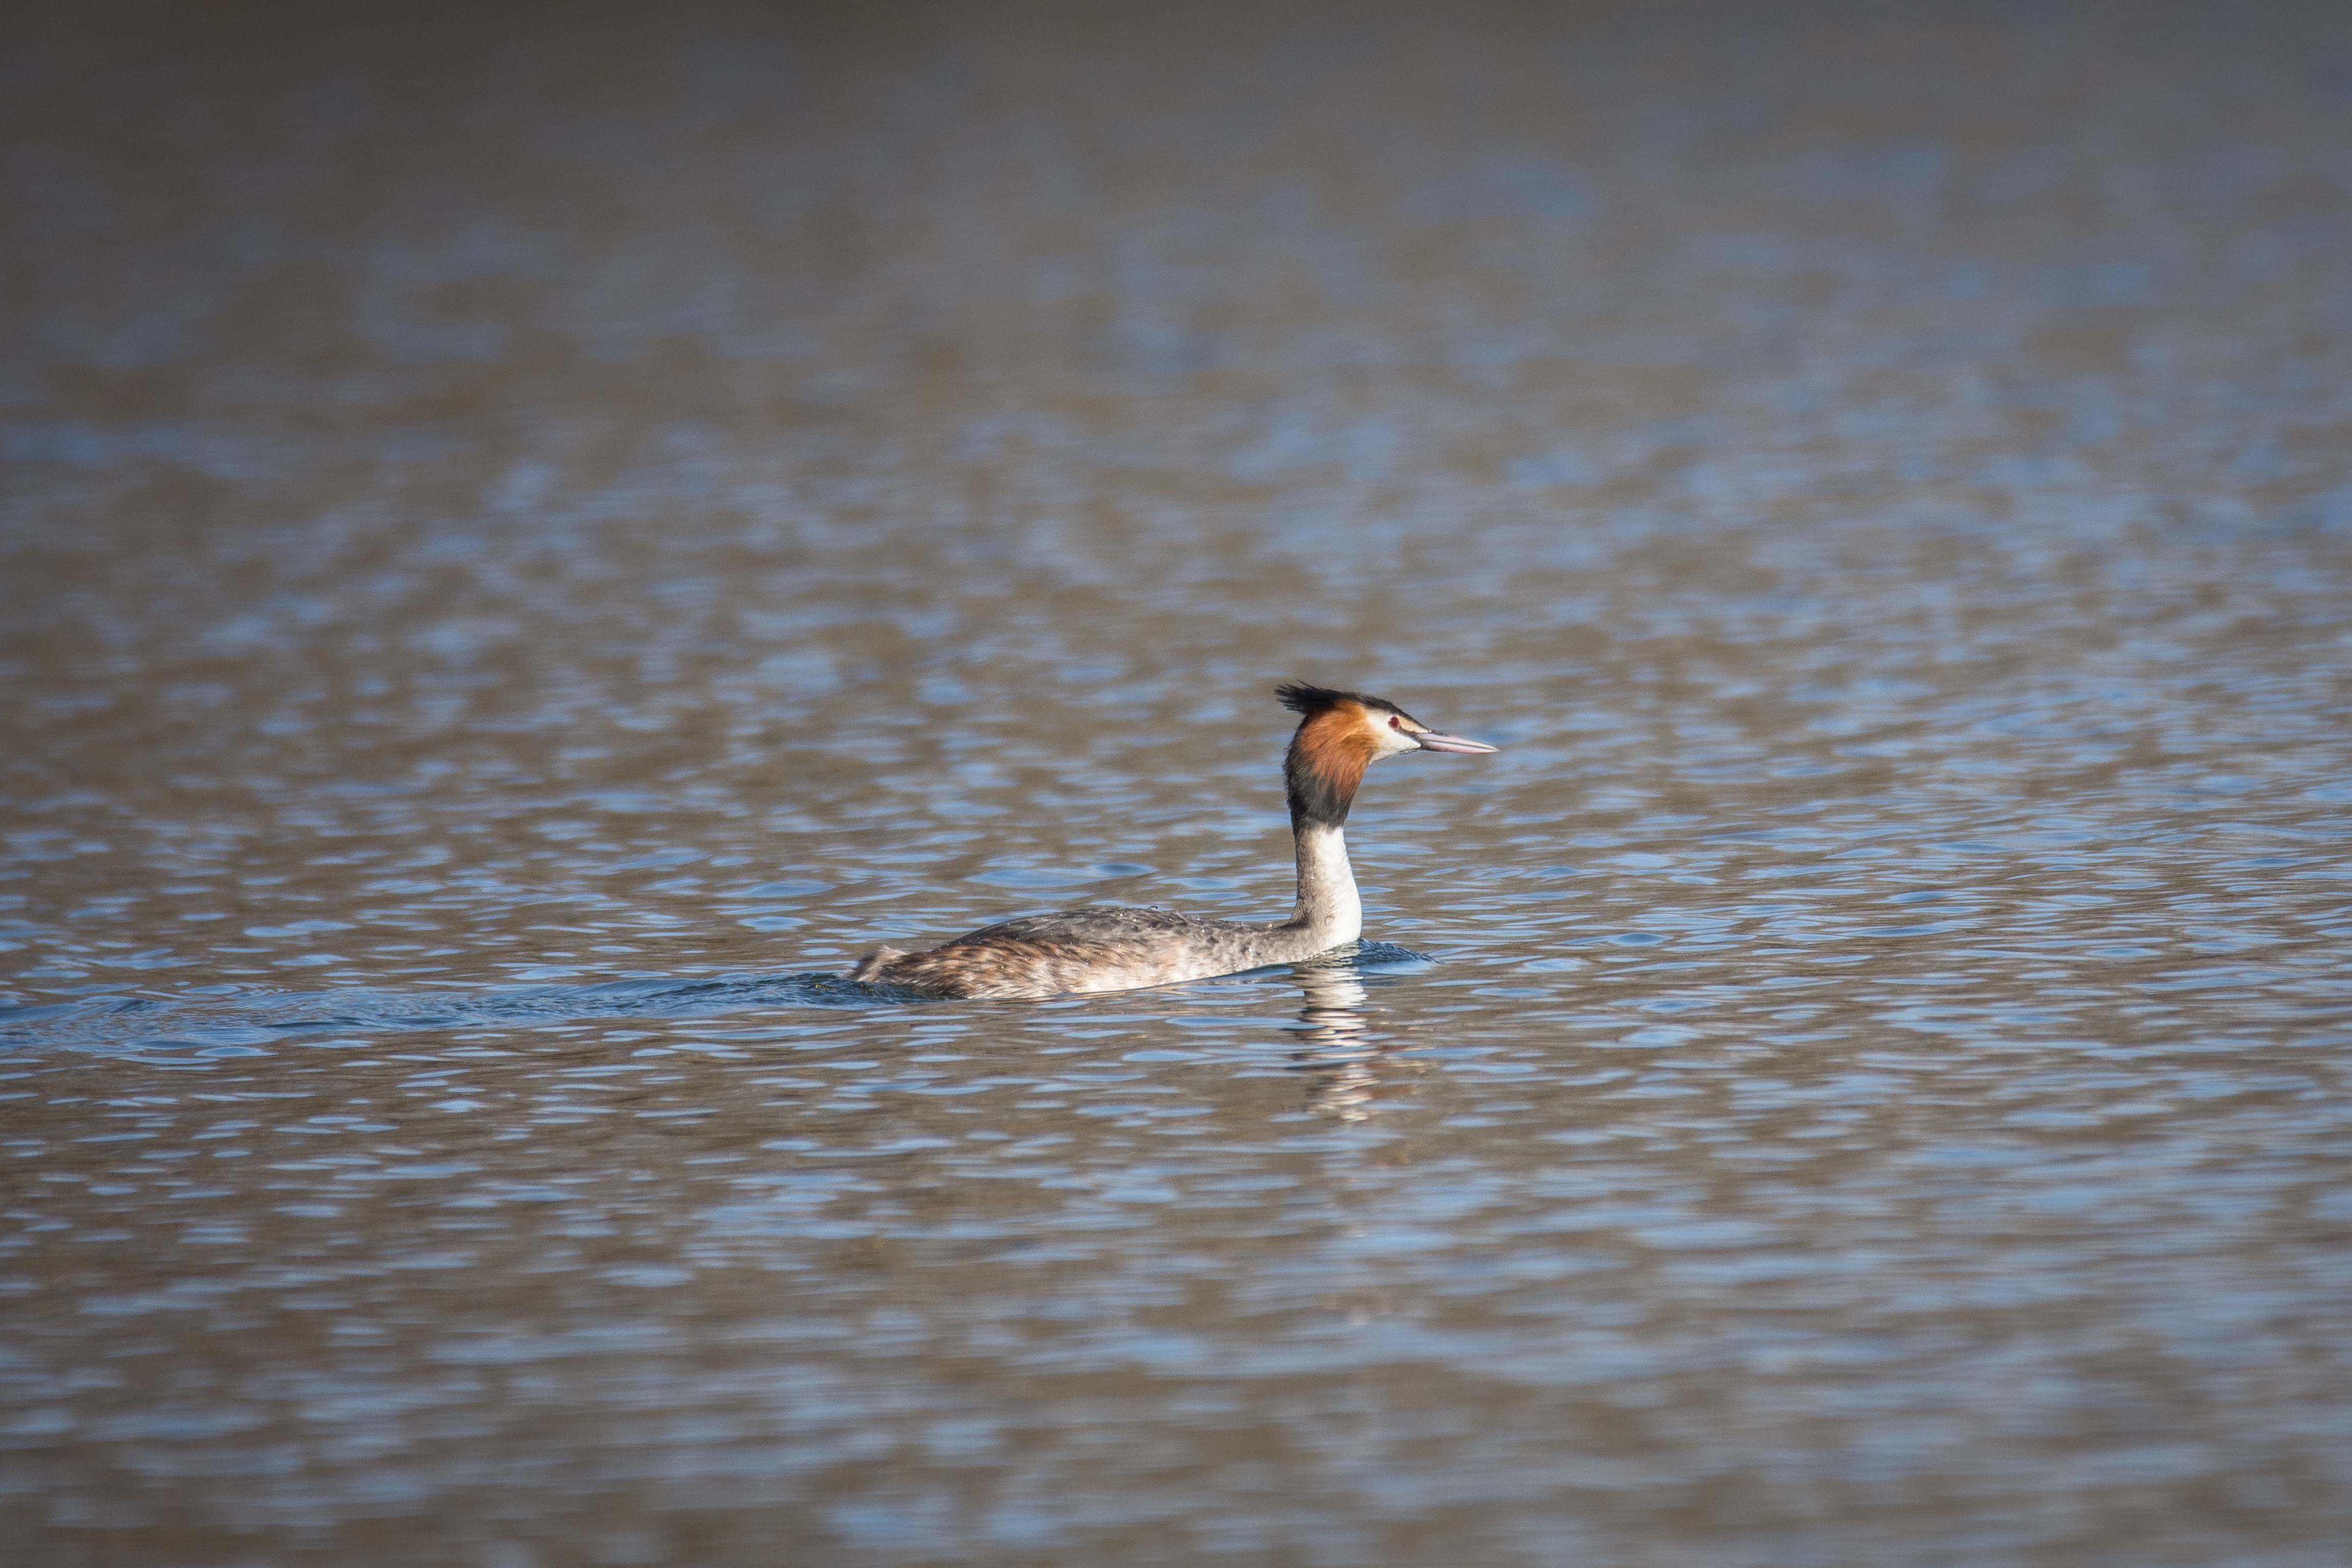
landscape, sea, water, nature, bird, wing, lake, animal, wildlife, reflection, beak, fauna, poultry, vertebrate, grebe, water bird, animal world, wildlife photography, shorebird, great crested grebe, seaduck